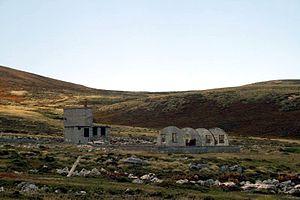
Ajax Bay est établissement humain de Malouine orientale, dans les îles Malouines. Il est situé sur la côte nord-ouest de l'île, sur la baie de San Carlos, à quelques kilomètres de Port San Carlos. Il s'agissait essentiellement d'une usine de conditionnement, développée par le Colonial Development Corporation dans les années 1950, qui sera également à l'origine du développement de Port Albemarle. L'usine devait procéder à la congélation de viande de mouton des Malouines, mais elle se révélera économiquement non-viable. Un grand nombre de maisons pré-fabriquées sont déplacées à Port Stanley.